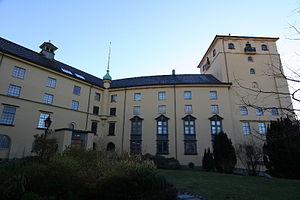
Bergen / Kultur / Museer
De Kulturhistoriske samlinger.
"Bergen er en by og kommune i Vestland fylke; eget fylke frem til 1972. Beliggende på Norges vestkyst, omgivet af ""De syv fjelde"", og omtalt som ""Vestlandets hovedstad"".